U.S. Route 97 in Washington

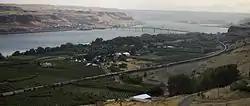
An aerial view of Maryhill, the first community on US 97, where the highway travels over the Columbia River on the Sam Hill Memorial Bridge, visible in the background.

US 97 enters Washington on the Sam Hill Memorial Bridge, which crosses the Columbia River between Biggs Junction, Oregon, and Maryhill, Washington. The bridge is immediately north of an interchange with I-84 and US 30 on the Oregon side of the river. After crossing the bridge, the highway turns east to serve Maryhill State Park and crosses over the BNSF Railway's Fallbridge Subdivision, a major railroad that also carries part of Amtrak's "Empire Builder" passenger service. US 97 ascends from the Columbia River Gorge and turns north near a Stonehenge replica to intersect State Route 14 (SR 14), a riverside highway between Vancouver and the Tri-Cities that US 97 briefly follows west in a concurrency.